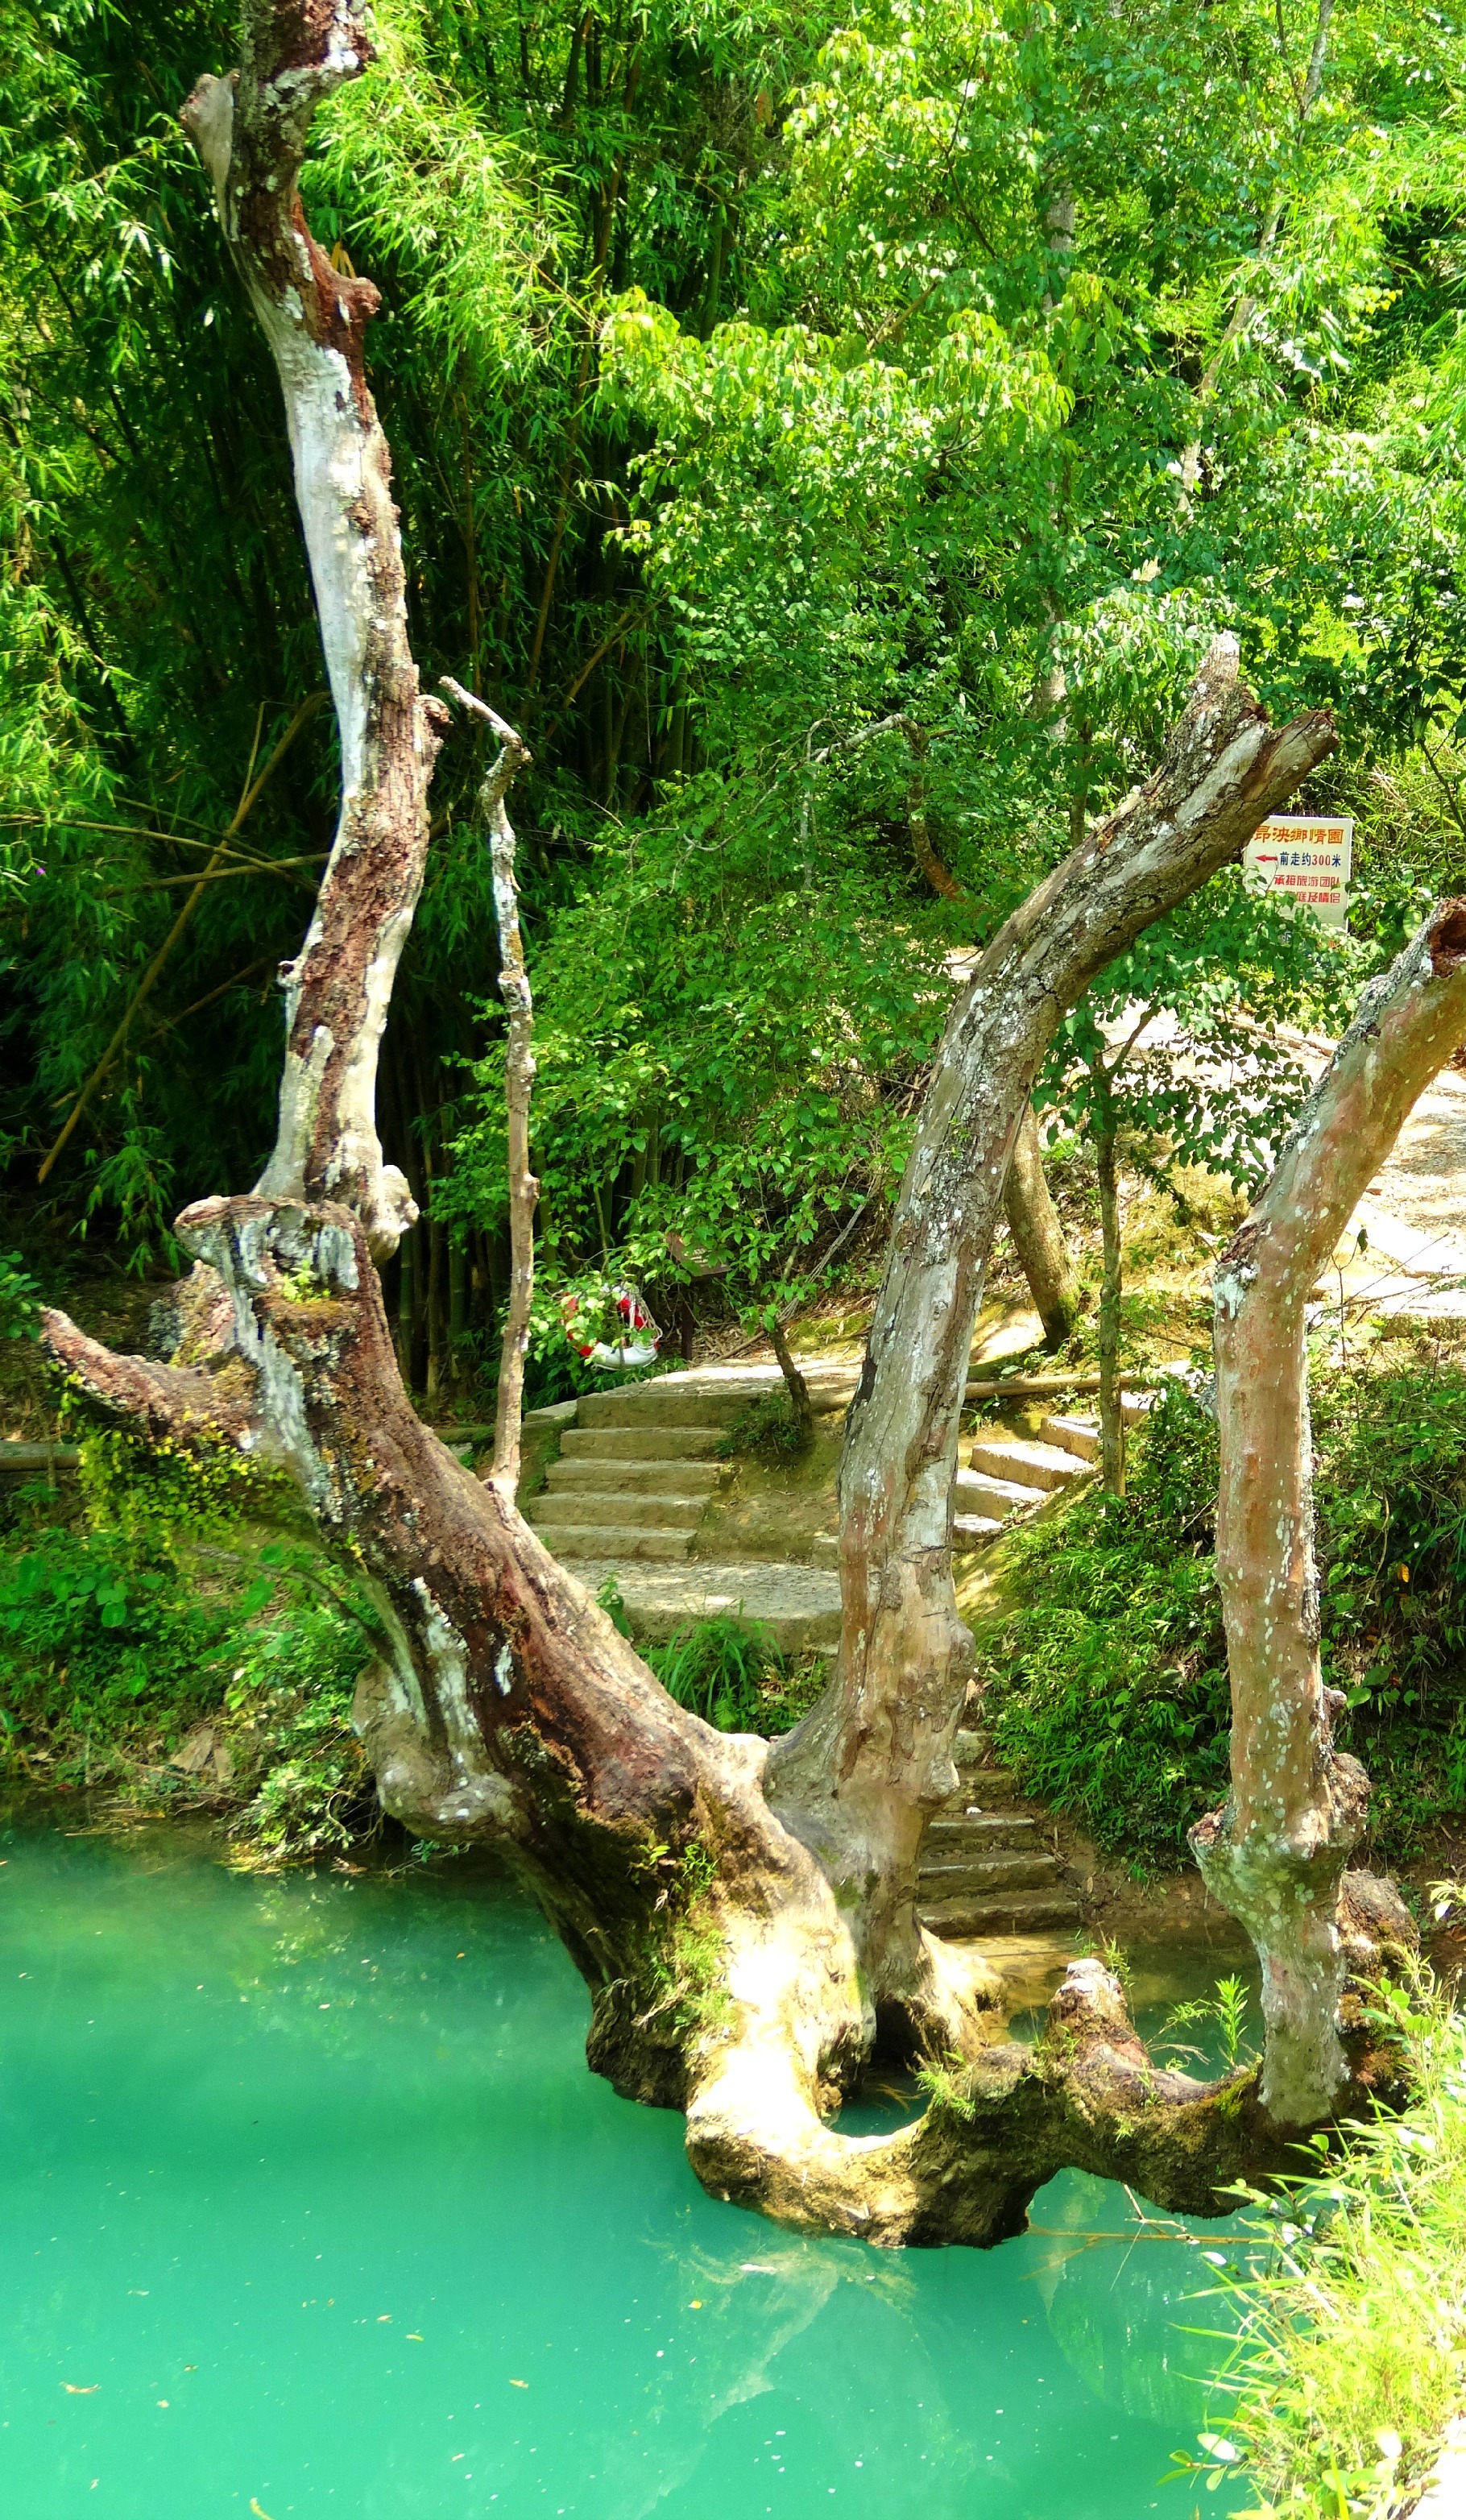
tree, nature, forest, branch, plant, flower, river, green, jungle, scenic, asia, botany, trees, outside, rainforest, beautiful, woodland, china, turquoise water, woody plant, libo, dead tree in water